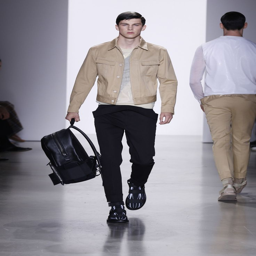
cotton short jacket worn with a silk graphic t - shirt + cotton slim pants on the men 's runway .